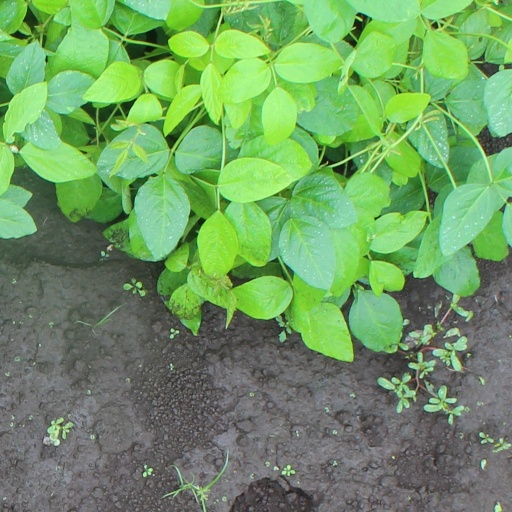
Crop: soybean